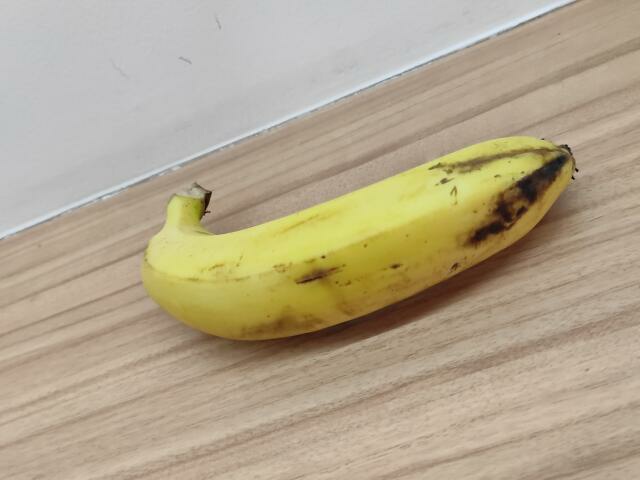
Label: Ripe_Banana